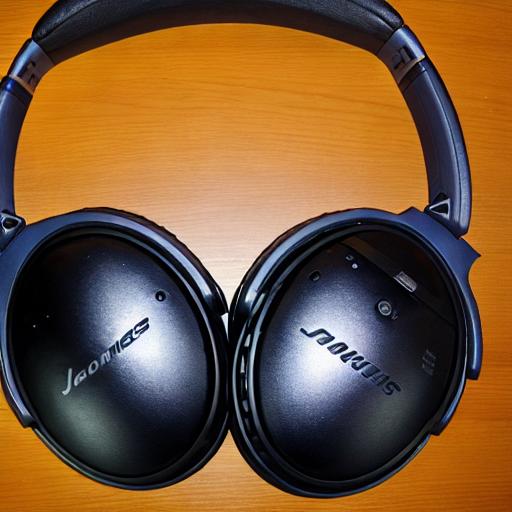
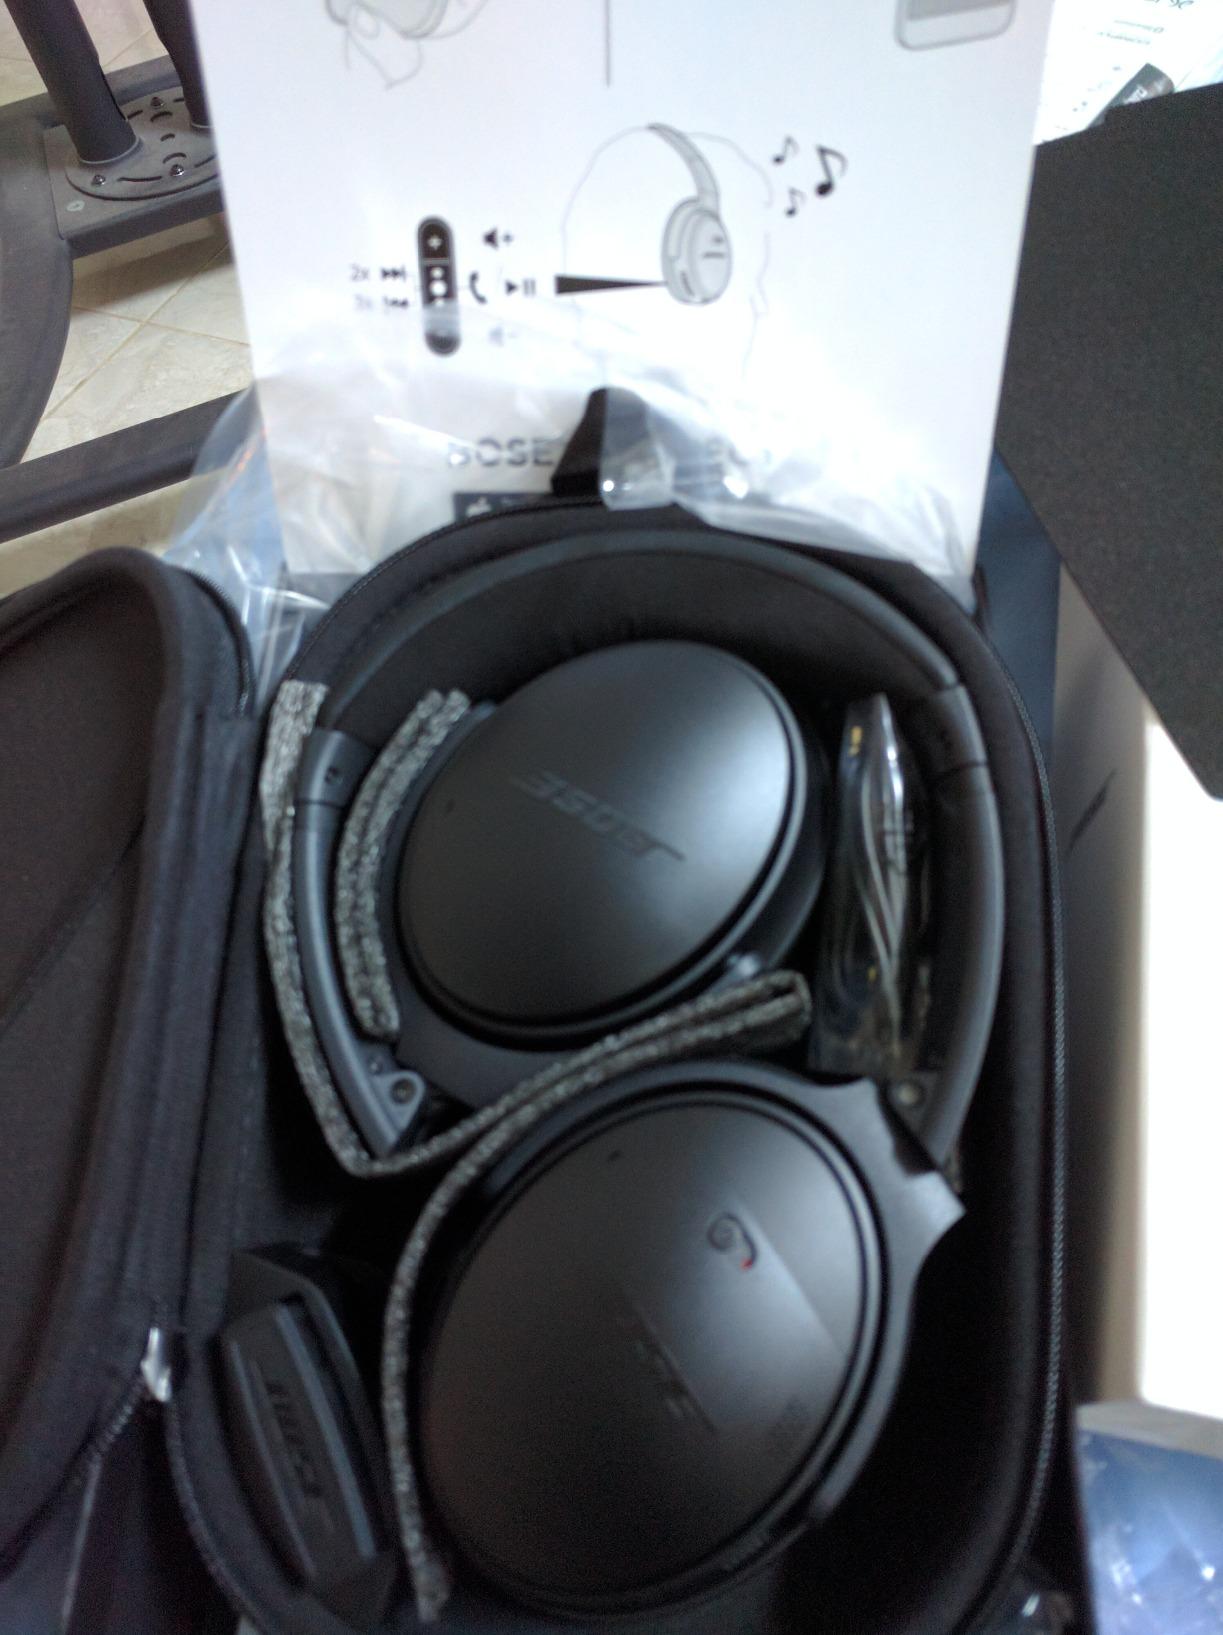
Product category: headphones
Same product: no